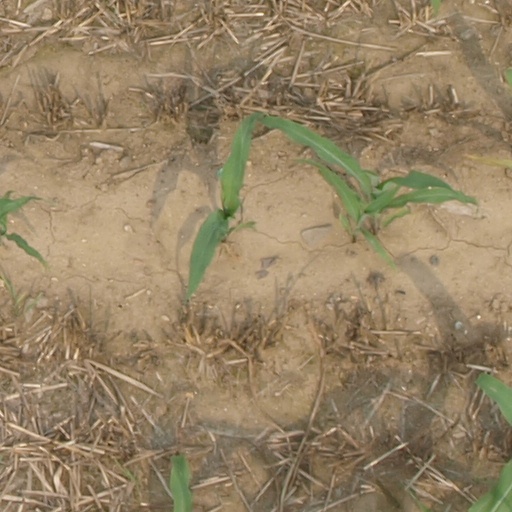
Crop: maize; corn